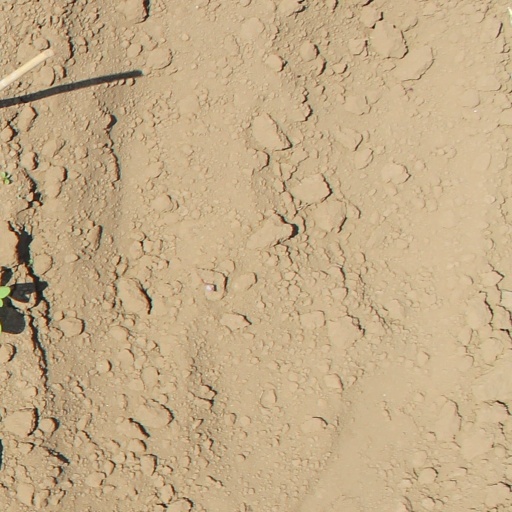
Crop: soybean